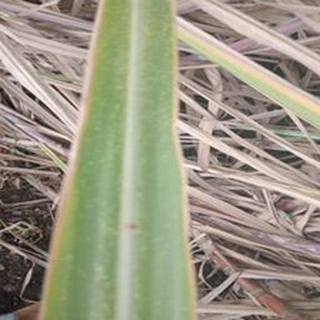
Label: sugarcane_yellow_leaf_disease